Route 7 (Laos)

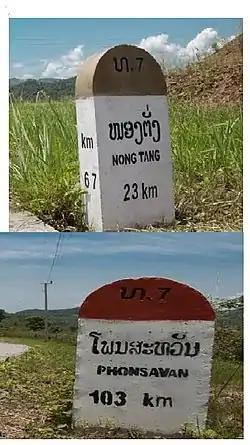
Route 7 of Laos country (ເສັ້ນ ທ. 7 ຂອງປະເທດລາວ)

Route 7 (Laos) is built in the early 1905 by a Resident, Mr. "Sestier". It started from Vinh to Cua-rao, Vietnam, then to Muong-sen and Tran-Ninh, the former capital of Xieng khouang at the time, in XiangKhouang province, Laos, for a distance of 402 kilometers. During construction, a credit of 300,000 piastres was granted by Mr. Beau, one of the Governor Generals of Indochina at the time. Subsequently, the road was abandoned due to costly maintenance and upkeep.